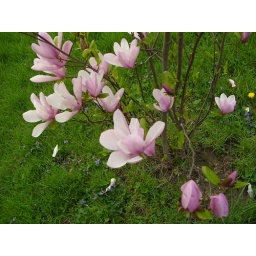
This tree is located in my front yard, and I helped to plant it a year ago.